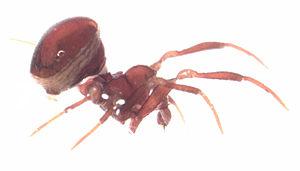
Novanapis spinipes, unique représentant du genre Novanapis, est une espèce d'araignées aranéomorphes de la famille des Anapidae.